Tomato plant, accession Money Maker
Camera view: bottom (45 deg); turntable rotation: 0 degrees
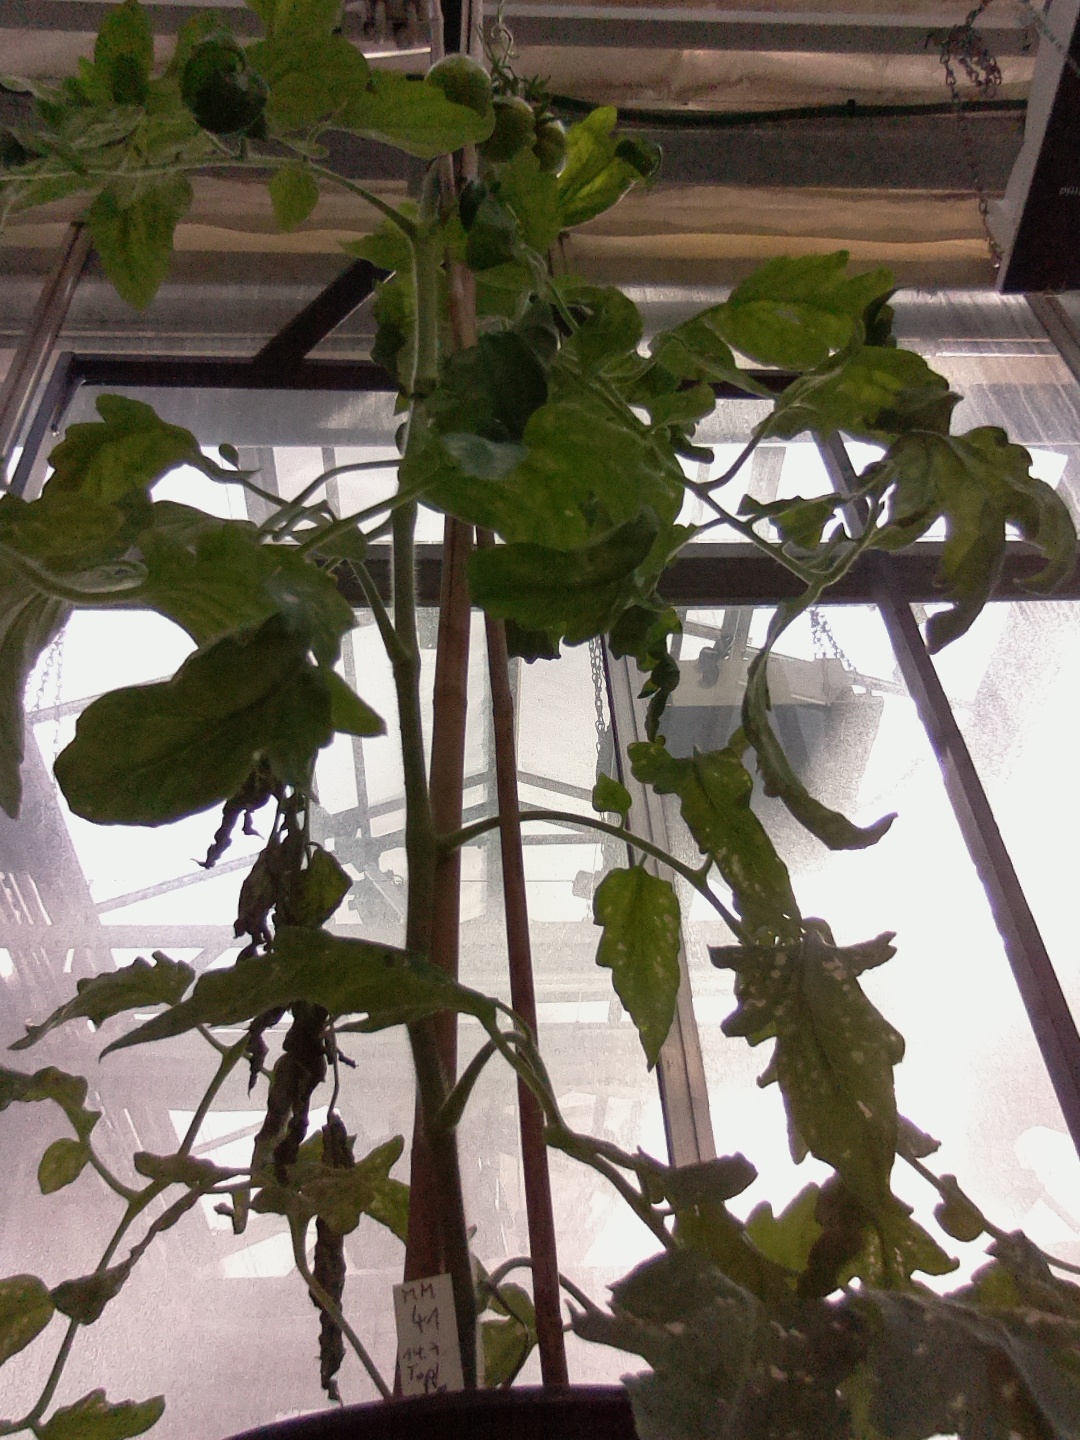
BBCH growth stage 73: 30%-40% of final fruit size